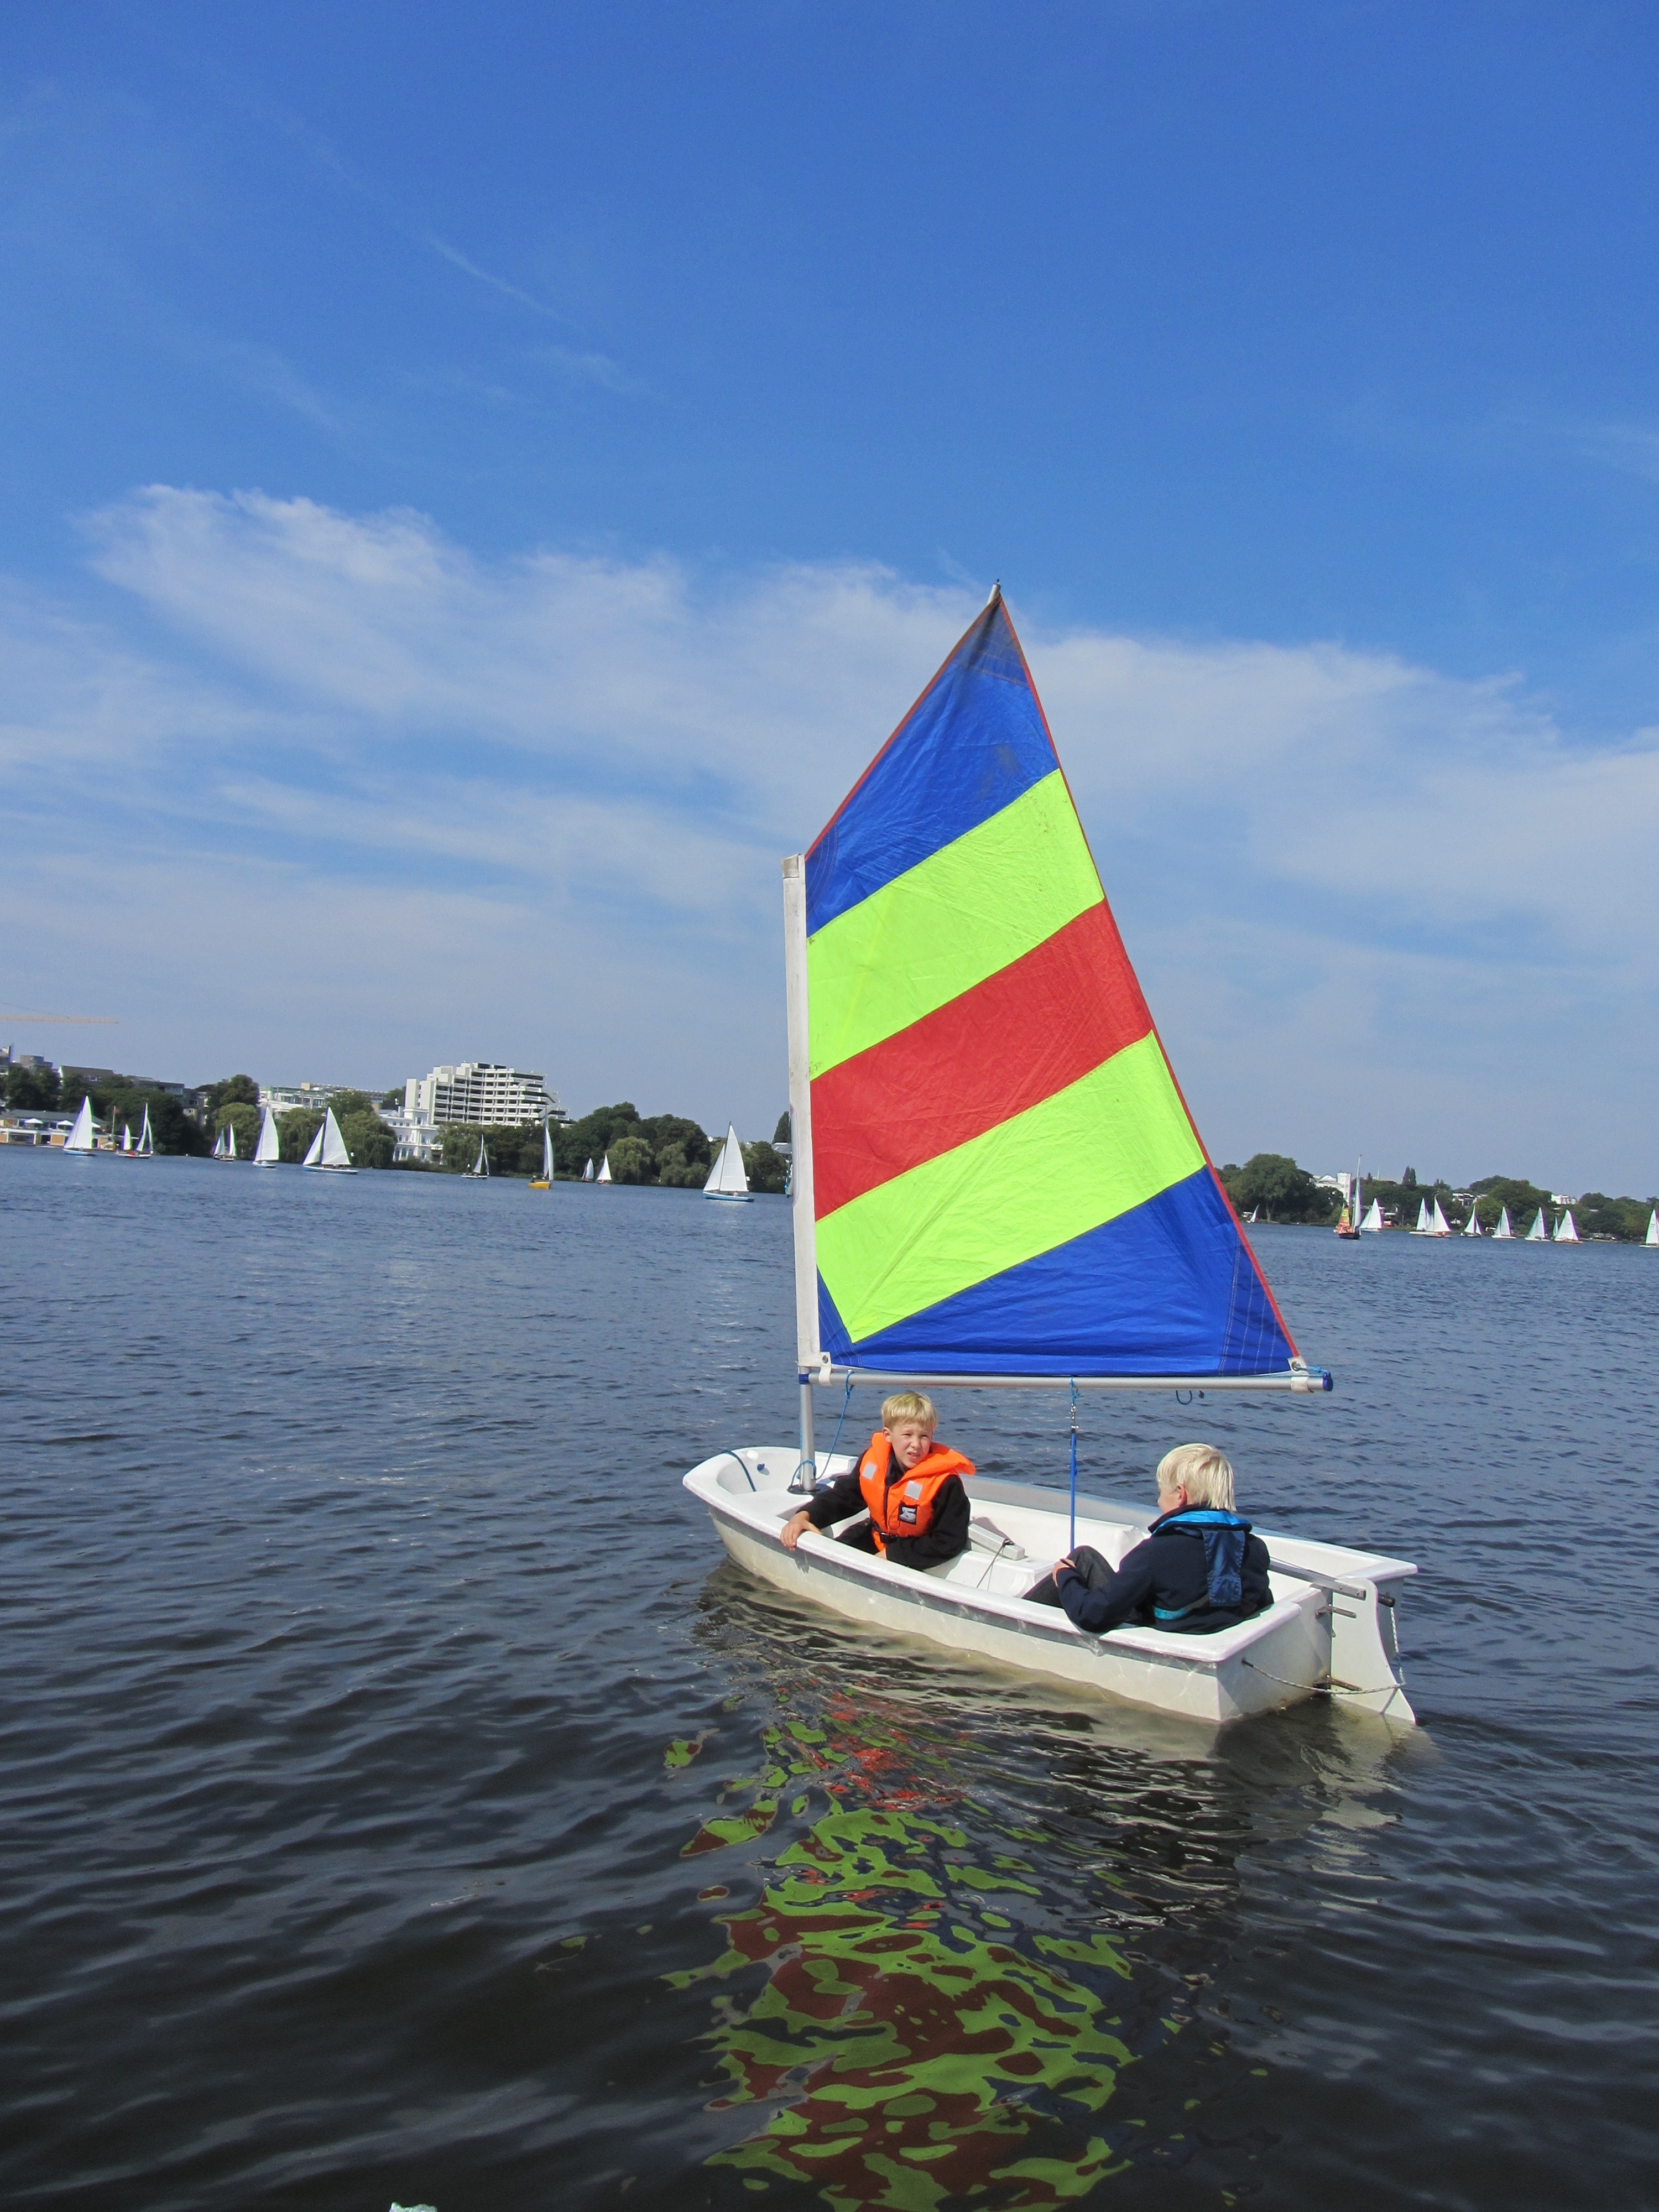
sea, boat, building, vehicle, sailing, bay, sailboat, sports, boating, sail, watercraft, optimist, sailing ship, alster, dinghy, windsports, dinghy sailing, children sailing